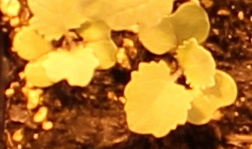
Label: Canola